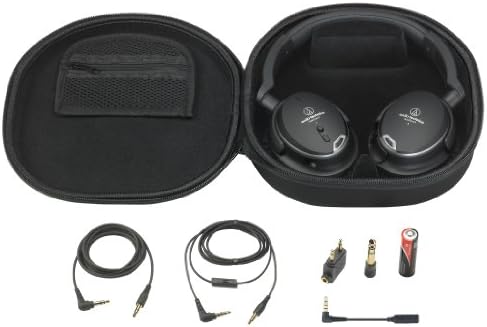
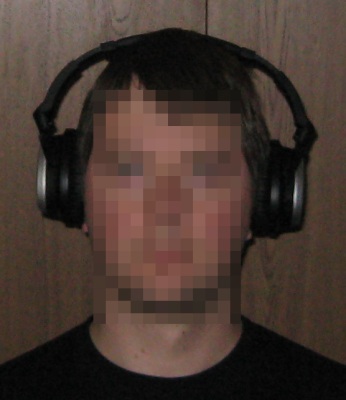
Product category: headphones
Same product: no